2005 New England Patriots season

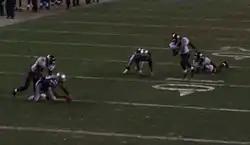
André Davis (left) recovers a Benjamin Watson fumble

After forcing Jacksonville to punt on the opening drive of the second half, Brady led the Patriots 81 yards in 12 plays. On the 11th play, they nearly turned the ball over when tight end Benjamin Watson fumbled the ball on the Jaguars' 5-yard line, but receiver André Davis recovered the ball, and Brady threw a 3-yard touchdown pass to David Givens on the next play. Then after forcing a punt, Brady threw a short pass to Watson who broke several tackles en route to a 63-yard score, increasing New England's lead to 21–3. After the kickoff, Leftwich led his team to the Patriots' 32-yard line, but on the first play of the fourth quarter, defensive back Asante Samuel intercepted Leftwich's pass and took off for a 73-yard touchdown return, making the score 28–3. After that, Jacksonville mounted two more drives, but could not come away with any points. First they drove to the Patriots' 8-yard line. But on third down and 2, McGinest sacked Leftwich for a 15-yard loss and Scobee missed a 41-yard field goal attempt on the next play. Then after forcing a punt, they drove to the Patriots' 6-yard line, but ended up turning the ball over downs with 5 minutes left in the game.